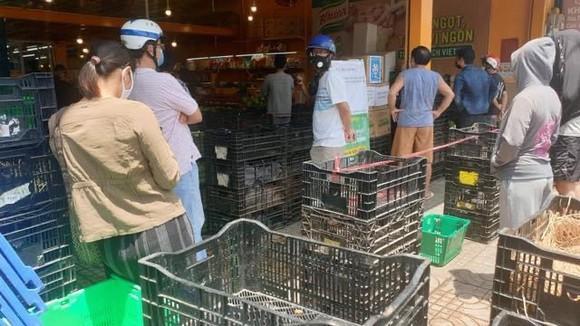
có nhiều rổ hàng được đặt ở bên ngoài của siêu thị